Ayam kecap

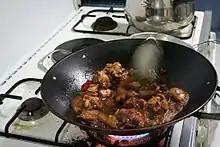
"Ayam masak kicap" being cooked

The Malay "ayam masak kicap" (lit.: "chicken cooked in soy sauce") is different from the Chinese version of soy sauce chicken, as the chicken meat is cut into pieces and mixed with locally distinct spices. Malaysian "ayam masak kicap" usually includes spices similar to its Indonesian counterpart. Malaysian-style "ayam masak kicap" is usually par-fried first as "ayam goreng kunyit" (turmeric fried chicken) before being simmered. It can also include potato in the stew.